Hou Bo

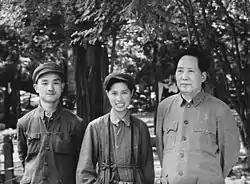
Xu Xiaobing, Hou Bo, Mao Zedong Fragrant Hills, 1949

From 1950 to 1961, Hou Bo lived in the Zhongnanhai, the residence of top party officials, where she set up the Photography Department. She was joined by her husband and two children, who were reared in the Party nursery there. Mao's children called her "Aunt Hou Bo." By one count, although she was the only woman on the film crew, Hou Bo took more than 400 of the 700 officially published photographs of Mao in this period. She and Xu Xiaobo became, as one China watcher put it, "court photographers" who took photos both of Mao in "Stalinesque" poses that became famous propaganda posters, and also relaxed pictures of him with his family, some on the beach at Beidaihe. Her assignment was to make a photographic record not only of Mao, but of Central Committee members including Zhou Enlai, Zhu De, and Liu Shaoqi. She travelled with these officials and often caught them in unguarded moments, such as "Chairman Mao at Work on an Aeroplane" (1957), which showed him intent on reading a document. These personal photos were not circulated to the public or the press; one print of each was for Zhongnanhai and one for the archive.